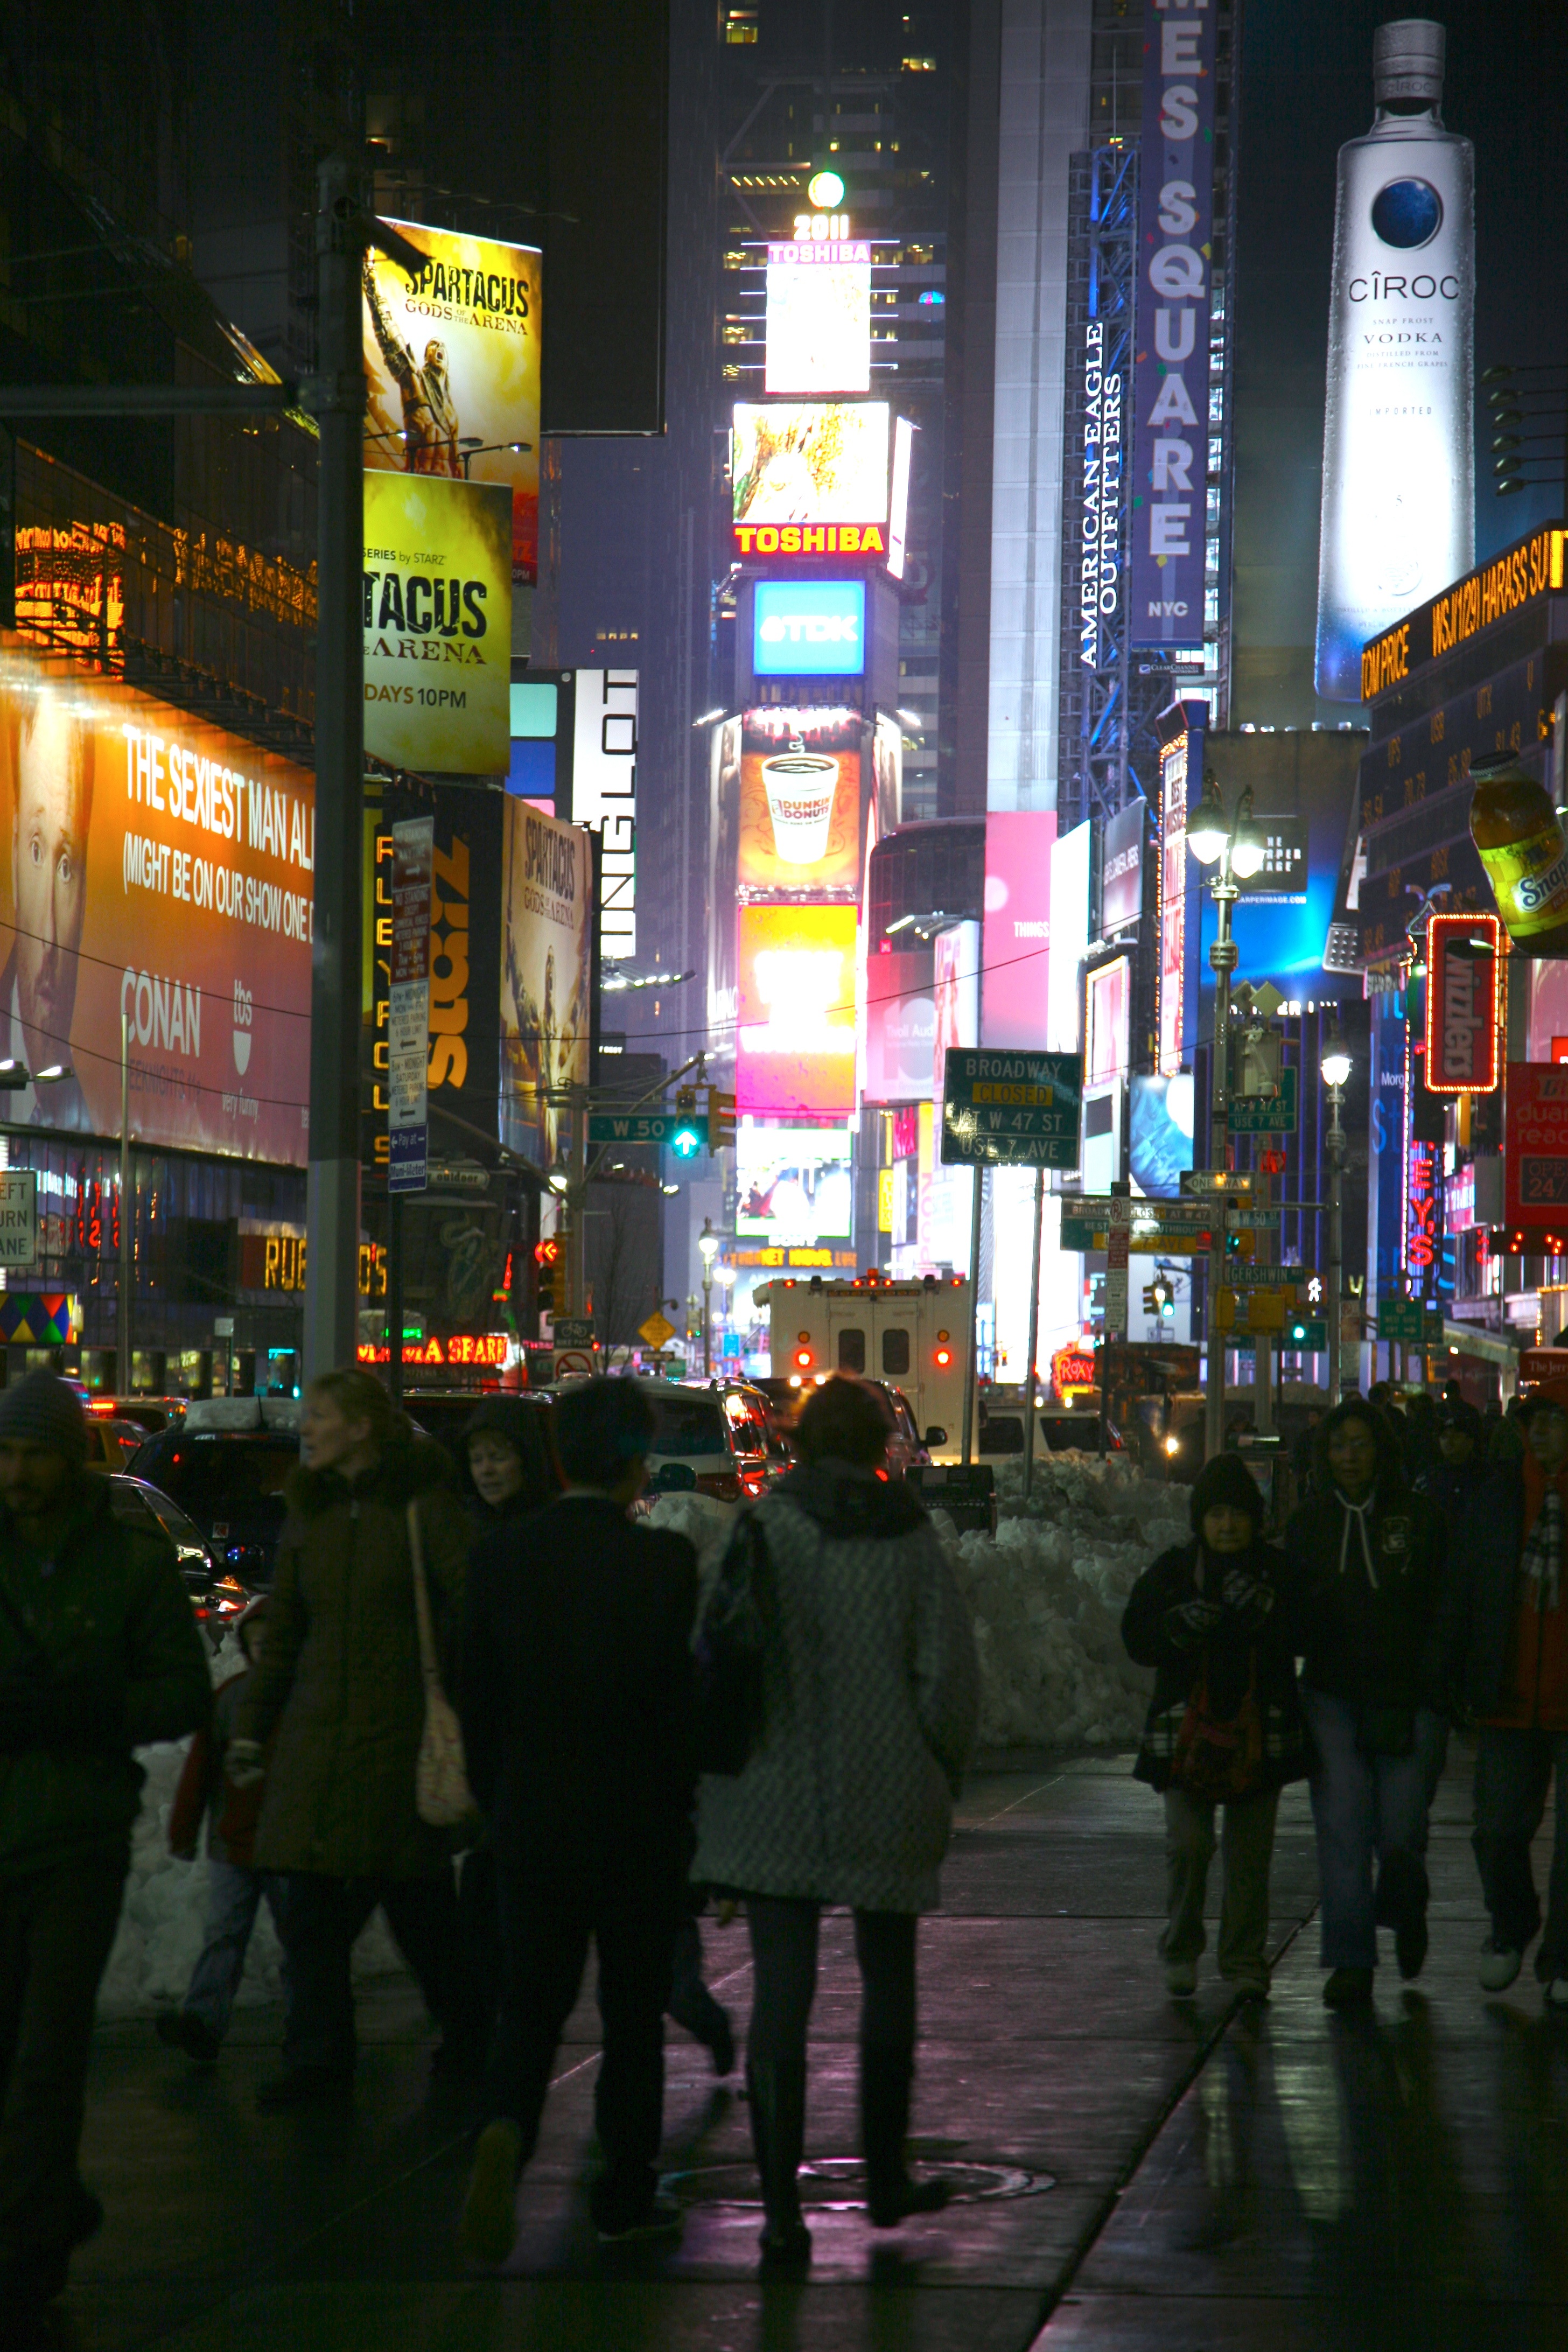
pedestrian, road, street, night, city, manhattan, crowd, cityscape, downtown, evening, nyc, shopping, newyork, infrastructure, newyorkcity, ny, canon5d, midtown, metropolis, canonef24105mmf4lisusm, theatredistrict, timessquare, urban area, human settlement